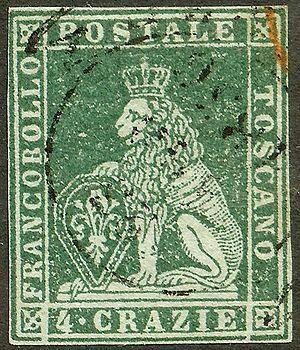
Ceci est une introduction à l'histoire postale et philatélique du Grand-duché de Toscane. Le Grand-duché de Toscane était un état italien indépendant entre 1569 et 1859, qui a été occupé par la France de 1808 à 1814. Le Duché recouvre la plus grande partie de la Toscane, avec Florence pour capitale. En décembre 1859, il cesse officiellement son existence pour rejoindre les Provinces réunies de l'Italie centrale avec les duchés de Modène et de Parme. Cette union est finalement annexée par le Royaume de Sardaigne quelques mois plus tard en mars 1860.
Le Marzocco est une statue de Lion en pietra serena avec un blason aux armes du Lys de Florence. Il date de la République florentine et symbolise le pouvoir populaire des florentins et l'armée florentine.